Kashikojima Station

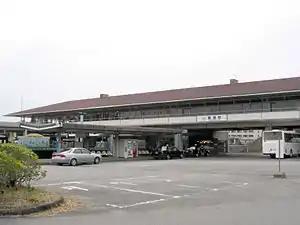
Kashikojima Station

is a passenger railway station in located in the city of Shima, Mie Prefecture, Japan, operated by the private railway operator Kintetsu Railway.